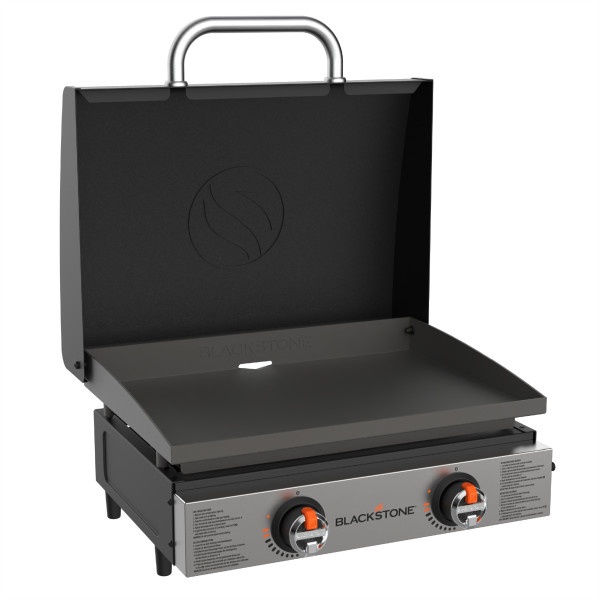
Blackstone Original 22" Tabletop Griddle With Hood
Original 22" Tabletop Griddle with Hood Rediscover the joy of outdoor cooking with the Blackstone Original 22" Tabletop Griddle. This compact yet powerful griddle features two independently controlled heat zones and our innovative Patented Rear Grease Management System, making cooking fast and cleanup easy. Whether you're at home or on the go, enjoy preparing breakfast, lunch, and dinner with unmatched convenience! Key Features: Ample Cooking Space: 2,329 square centimetres of cooking area. Two Independently Controlled Heat Zones: Cook main and side dishes simultaneously at different temperatures. Built-in Hood: Enhances cooking versatility and protects the griddle surface. Patented Rear Grease Management System: Directs grease and food debris to the back for effortless cleanup. Dimensions: Depth: 62.23 cm Height: 33.02 cm Length: 69.596 cm Weight: 17.025 kg Rediscover the pleasure of outdoor cooking with the Blackstone Original 22" Tabletop Griddle, perfect for creating delicious meals wherever you are.
Brand: Blackstone
Category: Home & Garden > Kitchen & Dining > Kitchen Appliances > Gas Griddles